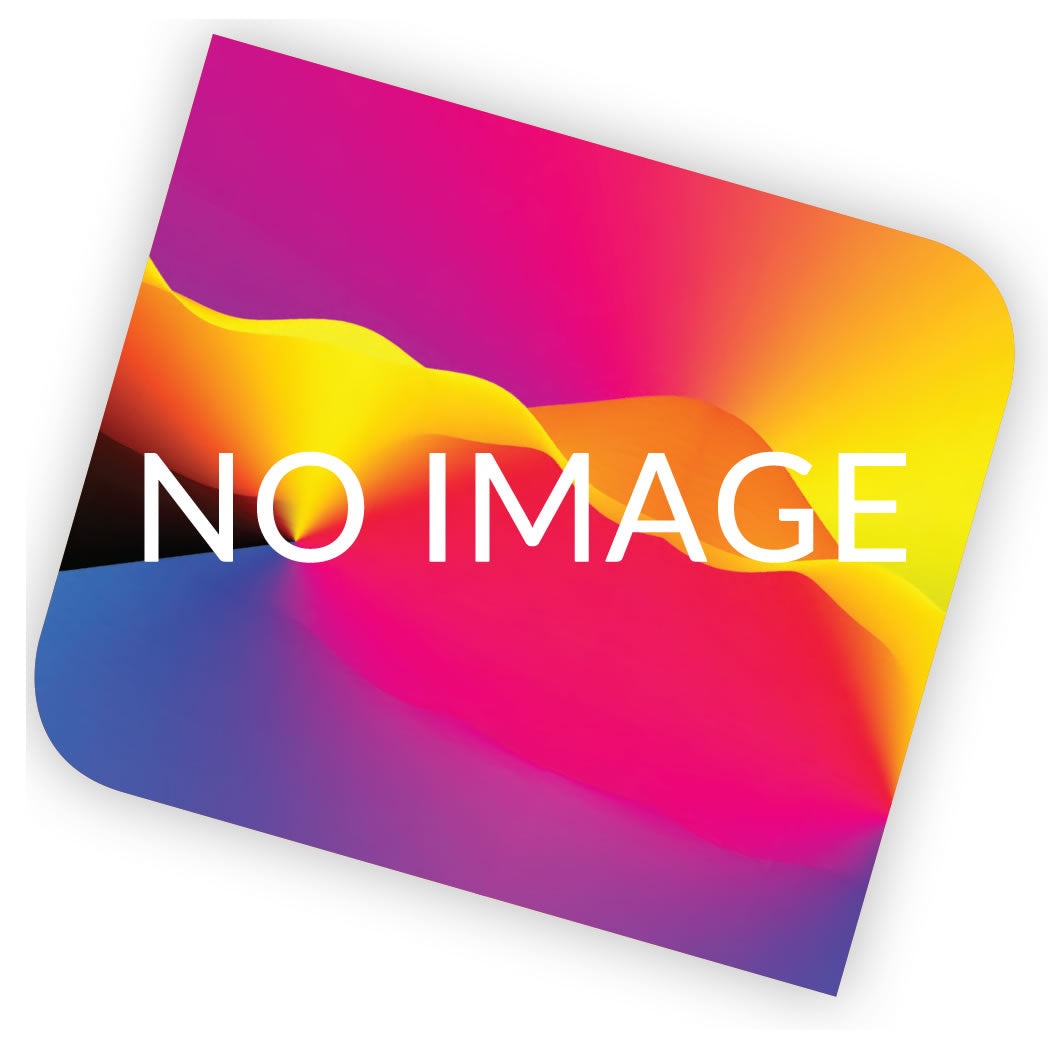
Samsung Compatible Y505L Toner Cartridges
Part # Y505L Cartridge Condition Compatible Shelf Life 24 Months Color YELLOW Page Yield 3500 For Use In C2620, C2620DW, C2670, C2670FW
Brand: Toner Ink Canada
Category: Electronics > Print, Copy, Scan & Fax > Printer, Copier & Fax Machine Accessories > Printer Consumables > Toner & Inkjet Cartridges